List of Elite characters

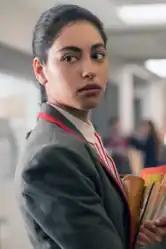
Mina El Hammani played Nadia

Nadia Shanaa (portrayed by Mina El Hammani), one of three transfer students, the daughter of Palestinian immigrants. She is academically driven and holds her religious and personal values close to her.